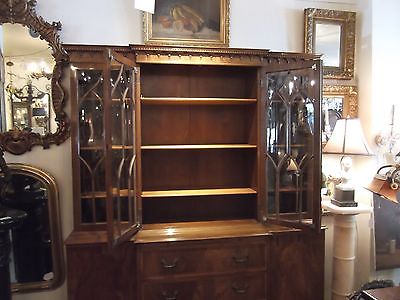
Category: cabinet